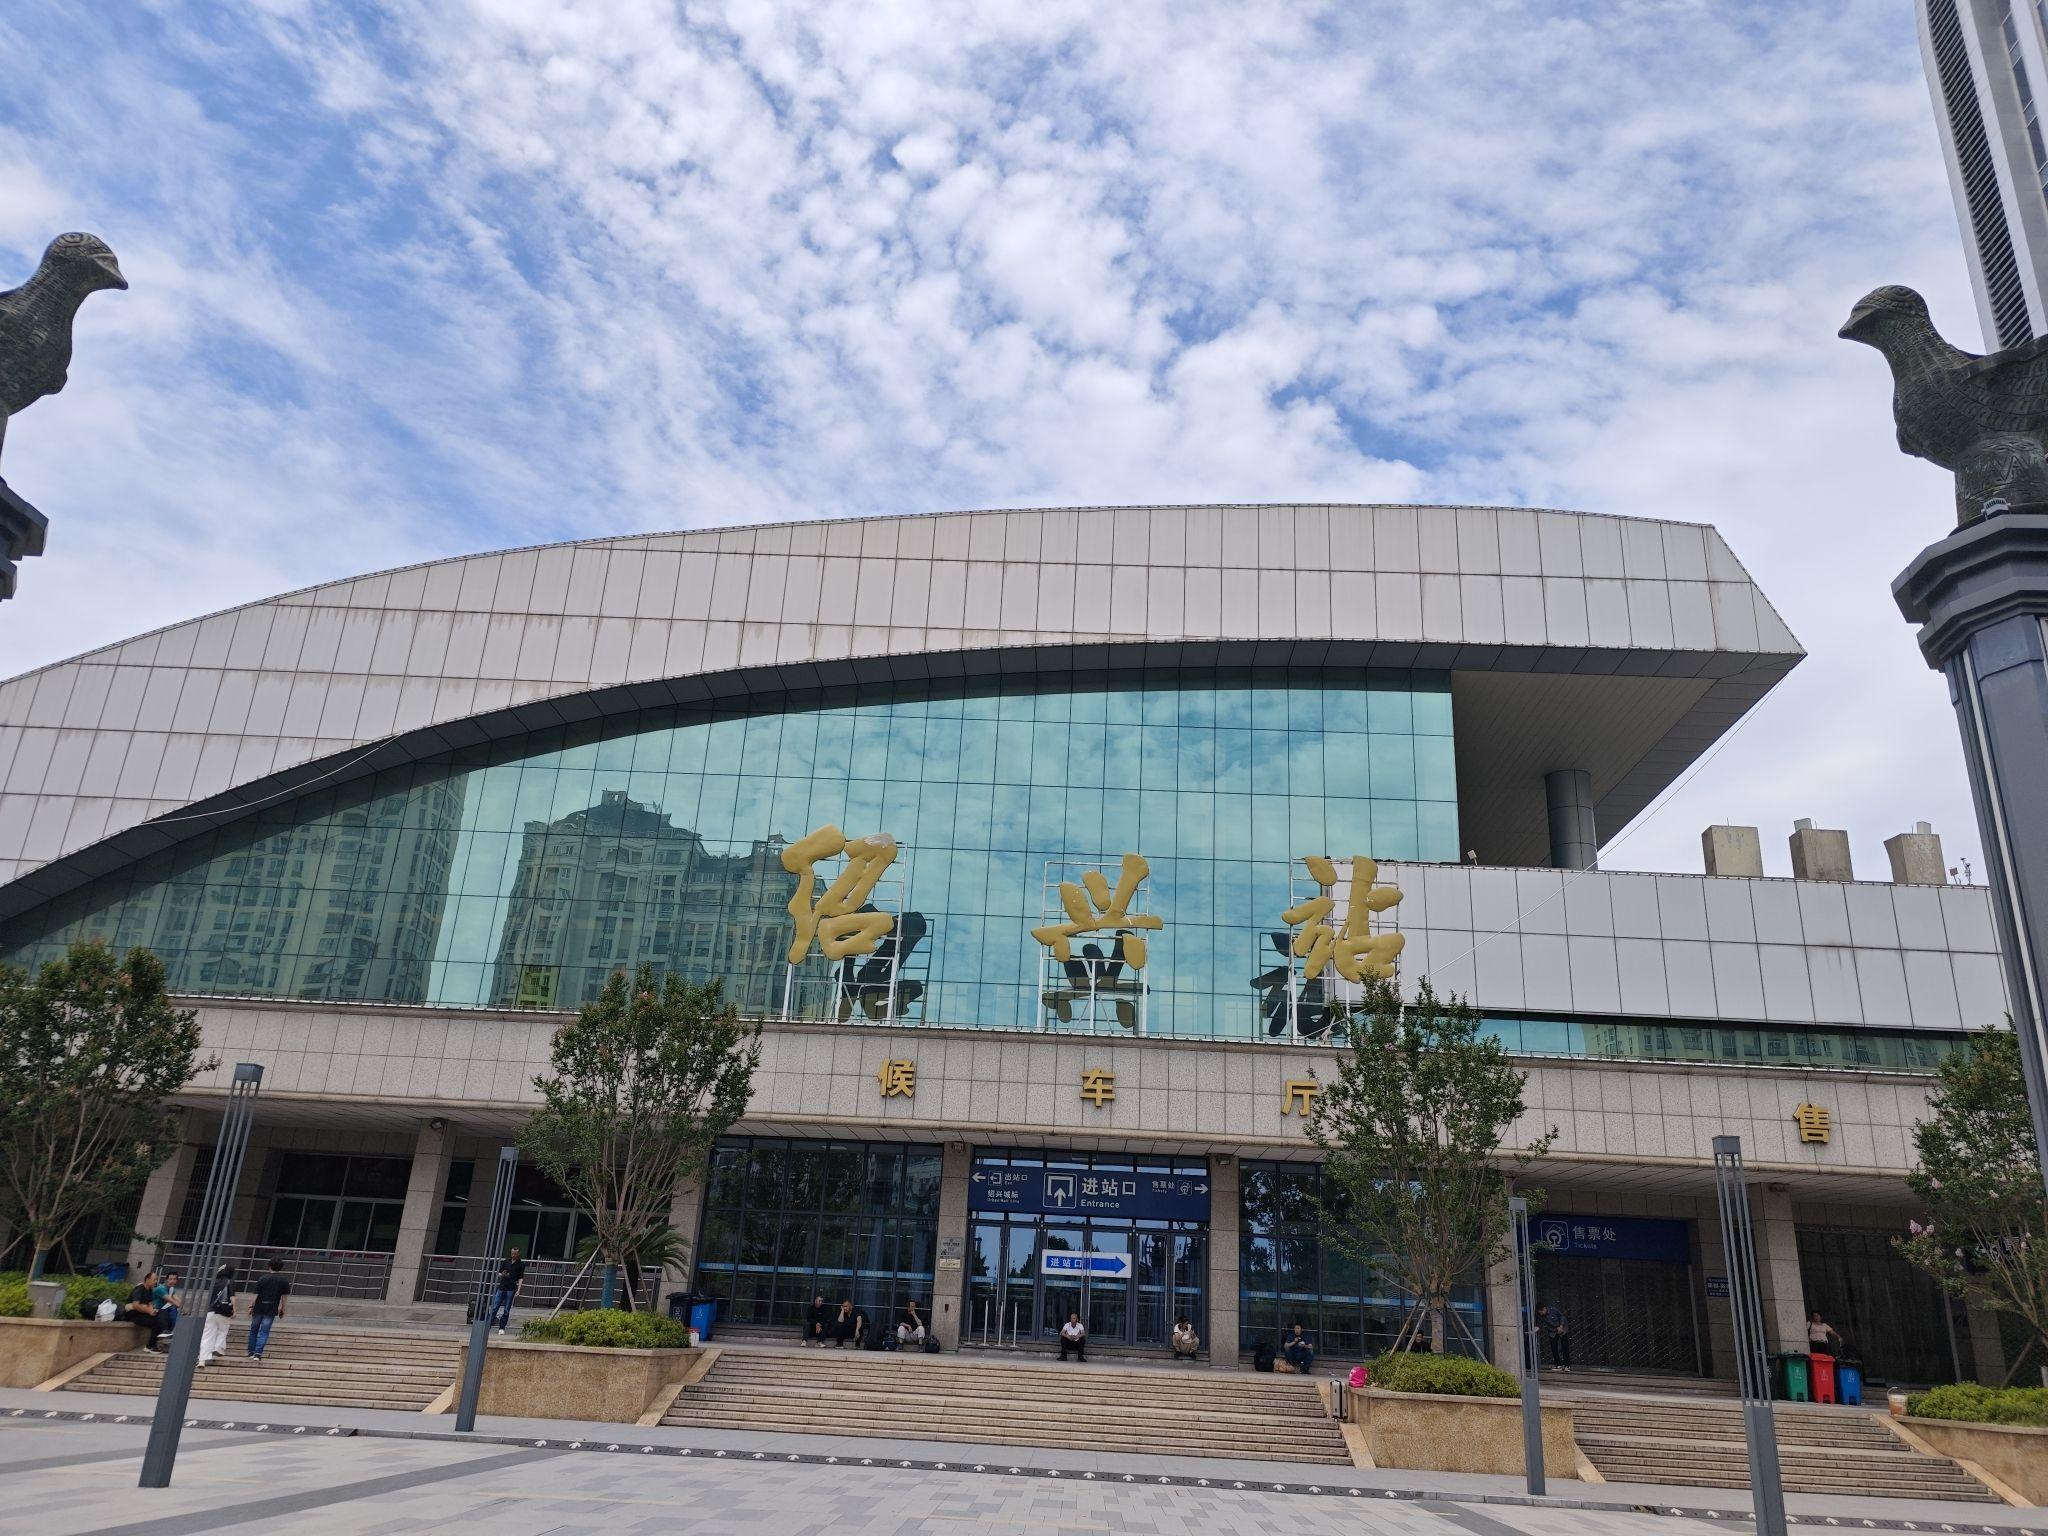
地标名称：绍兴站
所在城市：绍兴市·越城区